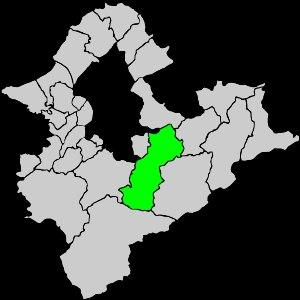
Shiding, est un district de la ville de Nouveau Taipei, à Taïwan.